History of Barcelona

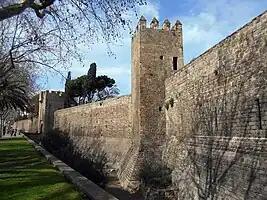
The remaining section of the medieval walls

Alfonso II of Aragon and I of Barcelona inherited the Crown of Aragon in 1162 thanks to the marriage in 1137 of Ramon Berenguer IV, Count of Barcelona, with Petronila of Aragon, future Queen of Aragon, but the administrations of Aragon and Catalonia remained mostly separate. The city of Barcelona was by far the largest settlement in the Principality of Catalonia, at least four times larger than Girona, and a vital source of royal income. The royal court passed much of its time moving from town to town and residing in each of them long enough to ensure the continued loyalty of the local nobility, and steadily developed into a representative body known as the Courts of Catalonia.